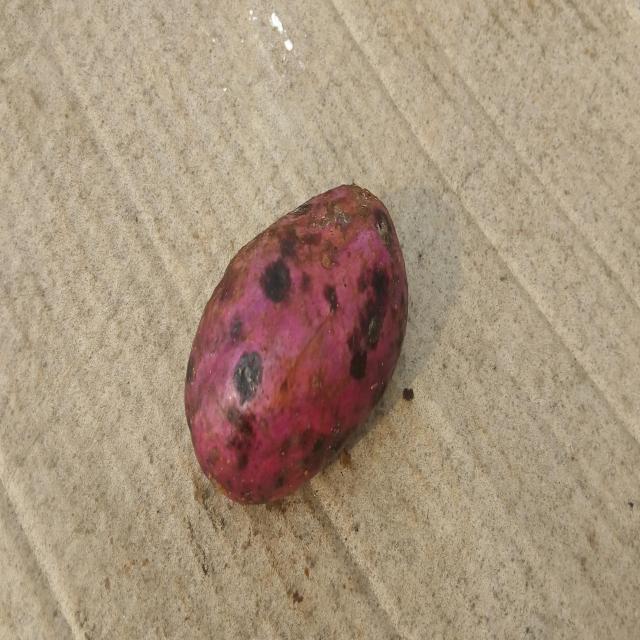
Plum grade: spotted